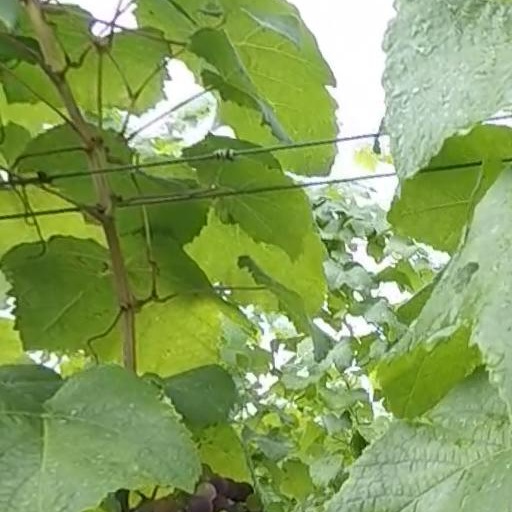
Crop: grape